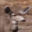
Label: deer